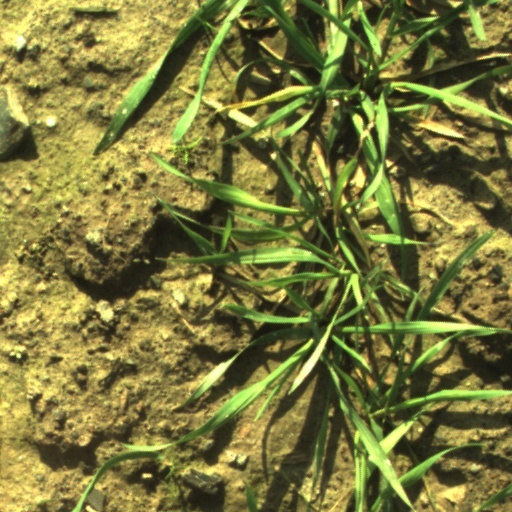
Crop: wheat